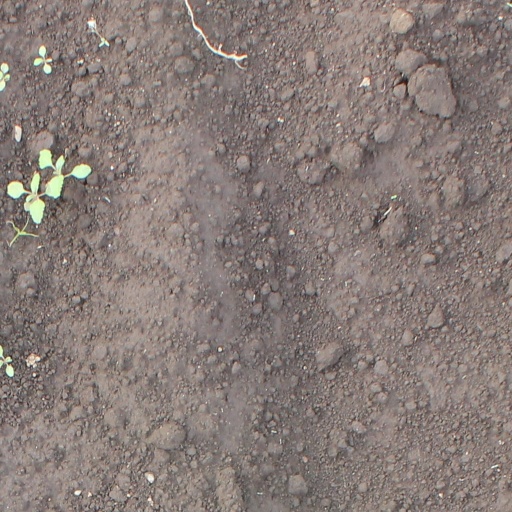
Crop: soybean